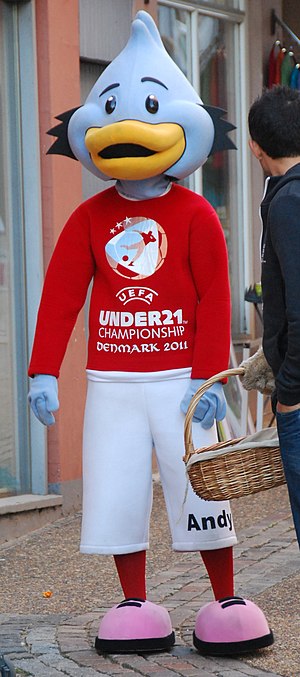
U/21 Europamesterskabet i fodbold 2011 / Dommere
"Maskotten ""Andy"".
""Andy"", maskotten for U-21 Europamesterskabet i fodbold 2011 i Danmark. Her set i Viborg."